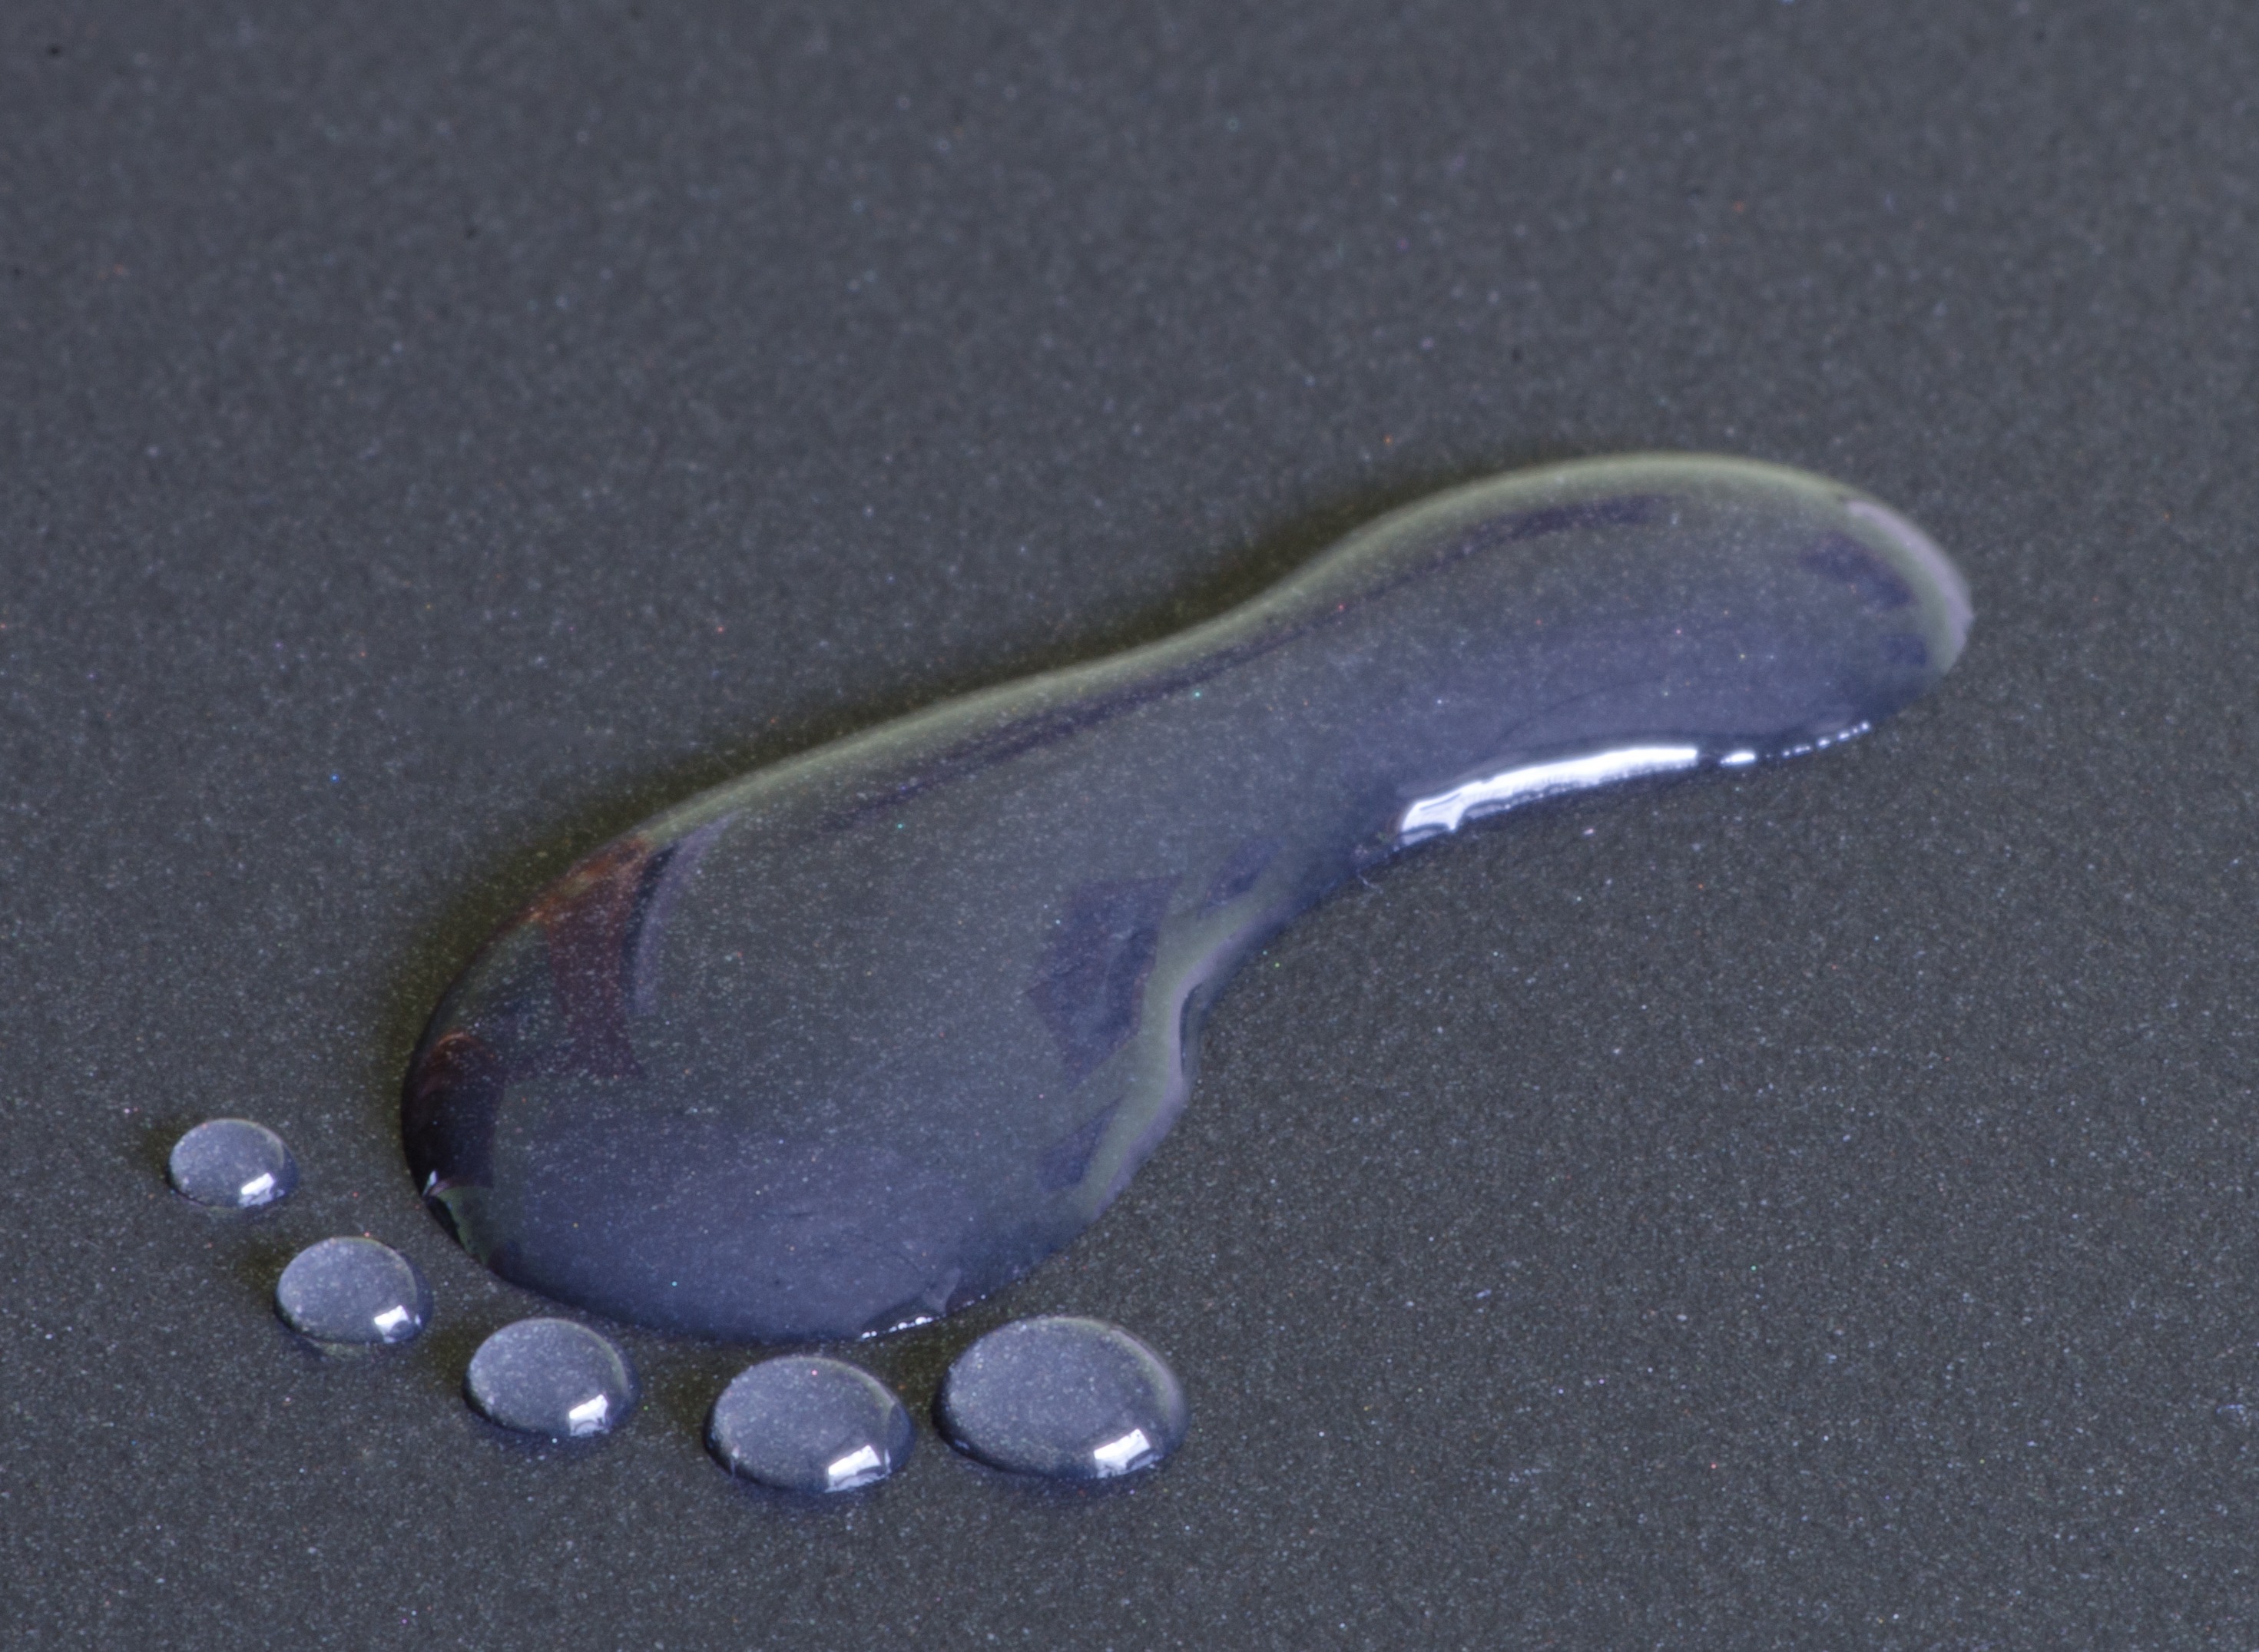
hand, water, feet, finger, foot, blue, jewellery, reflections, fashion accessory, foot care